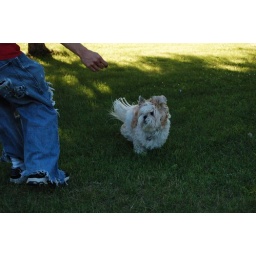
toru at my parent's house in hager city, wisconsin running around playing with his papa kuya